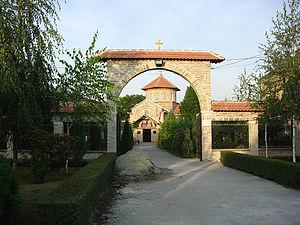
Kačarevo est une localité de Serbie située dans la province autonome de Voïvodine et sur le territoire de la Ville de Pančevo, district du Banat méridional. Au recensement de 2011, la ville comptait 7 074 habitants.
L'éparchie du Banat est une éparchie, c'est-à-dire une circonscription de l'Église orthodoxe serbe, située dans la région du Banat. Elle s'étend principalement dans la province de Voïvodine mais aussi dans la partie du Banat qui fait partie du district de Belgrade. Le siège de l'éparchie est la ville de Vršac. En 2016, elle est administrée par l'évêque Nikanor.